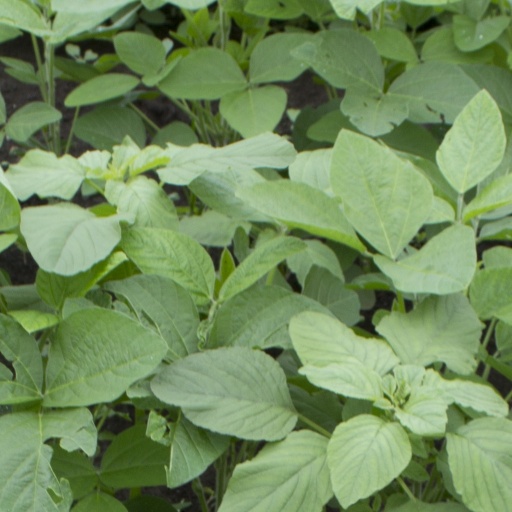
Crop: soybean